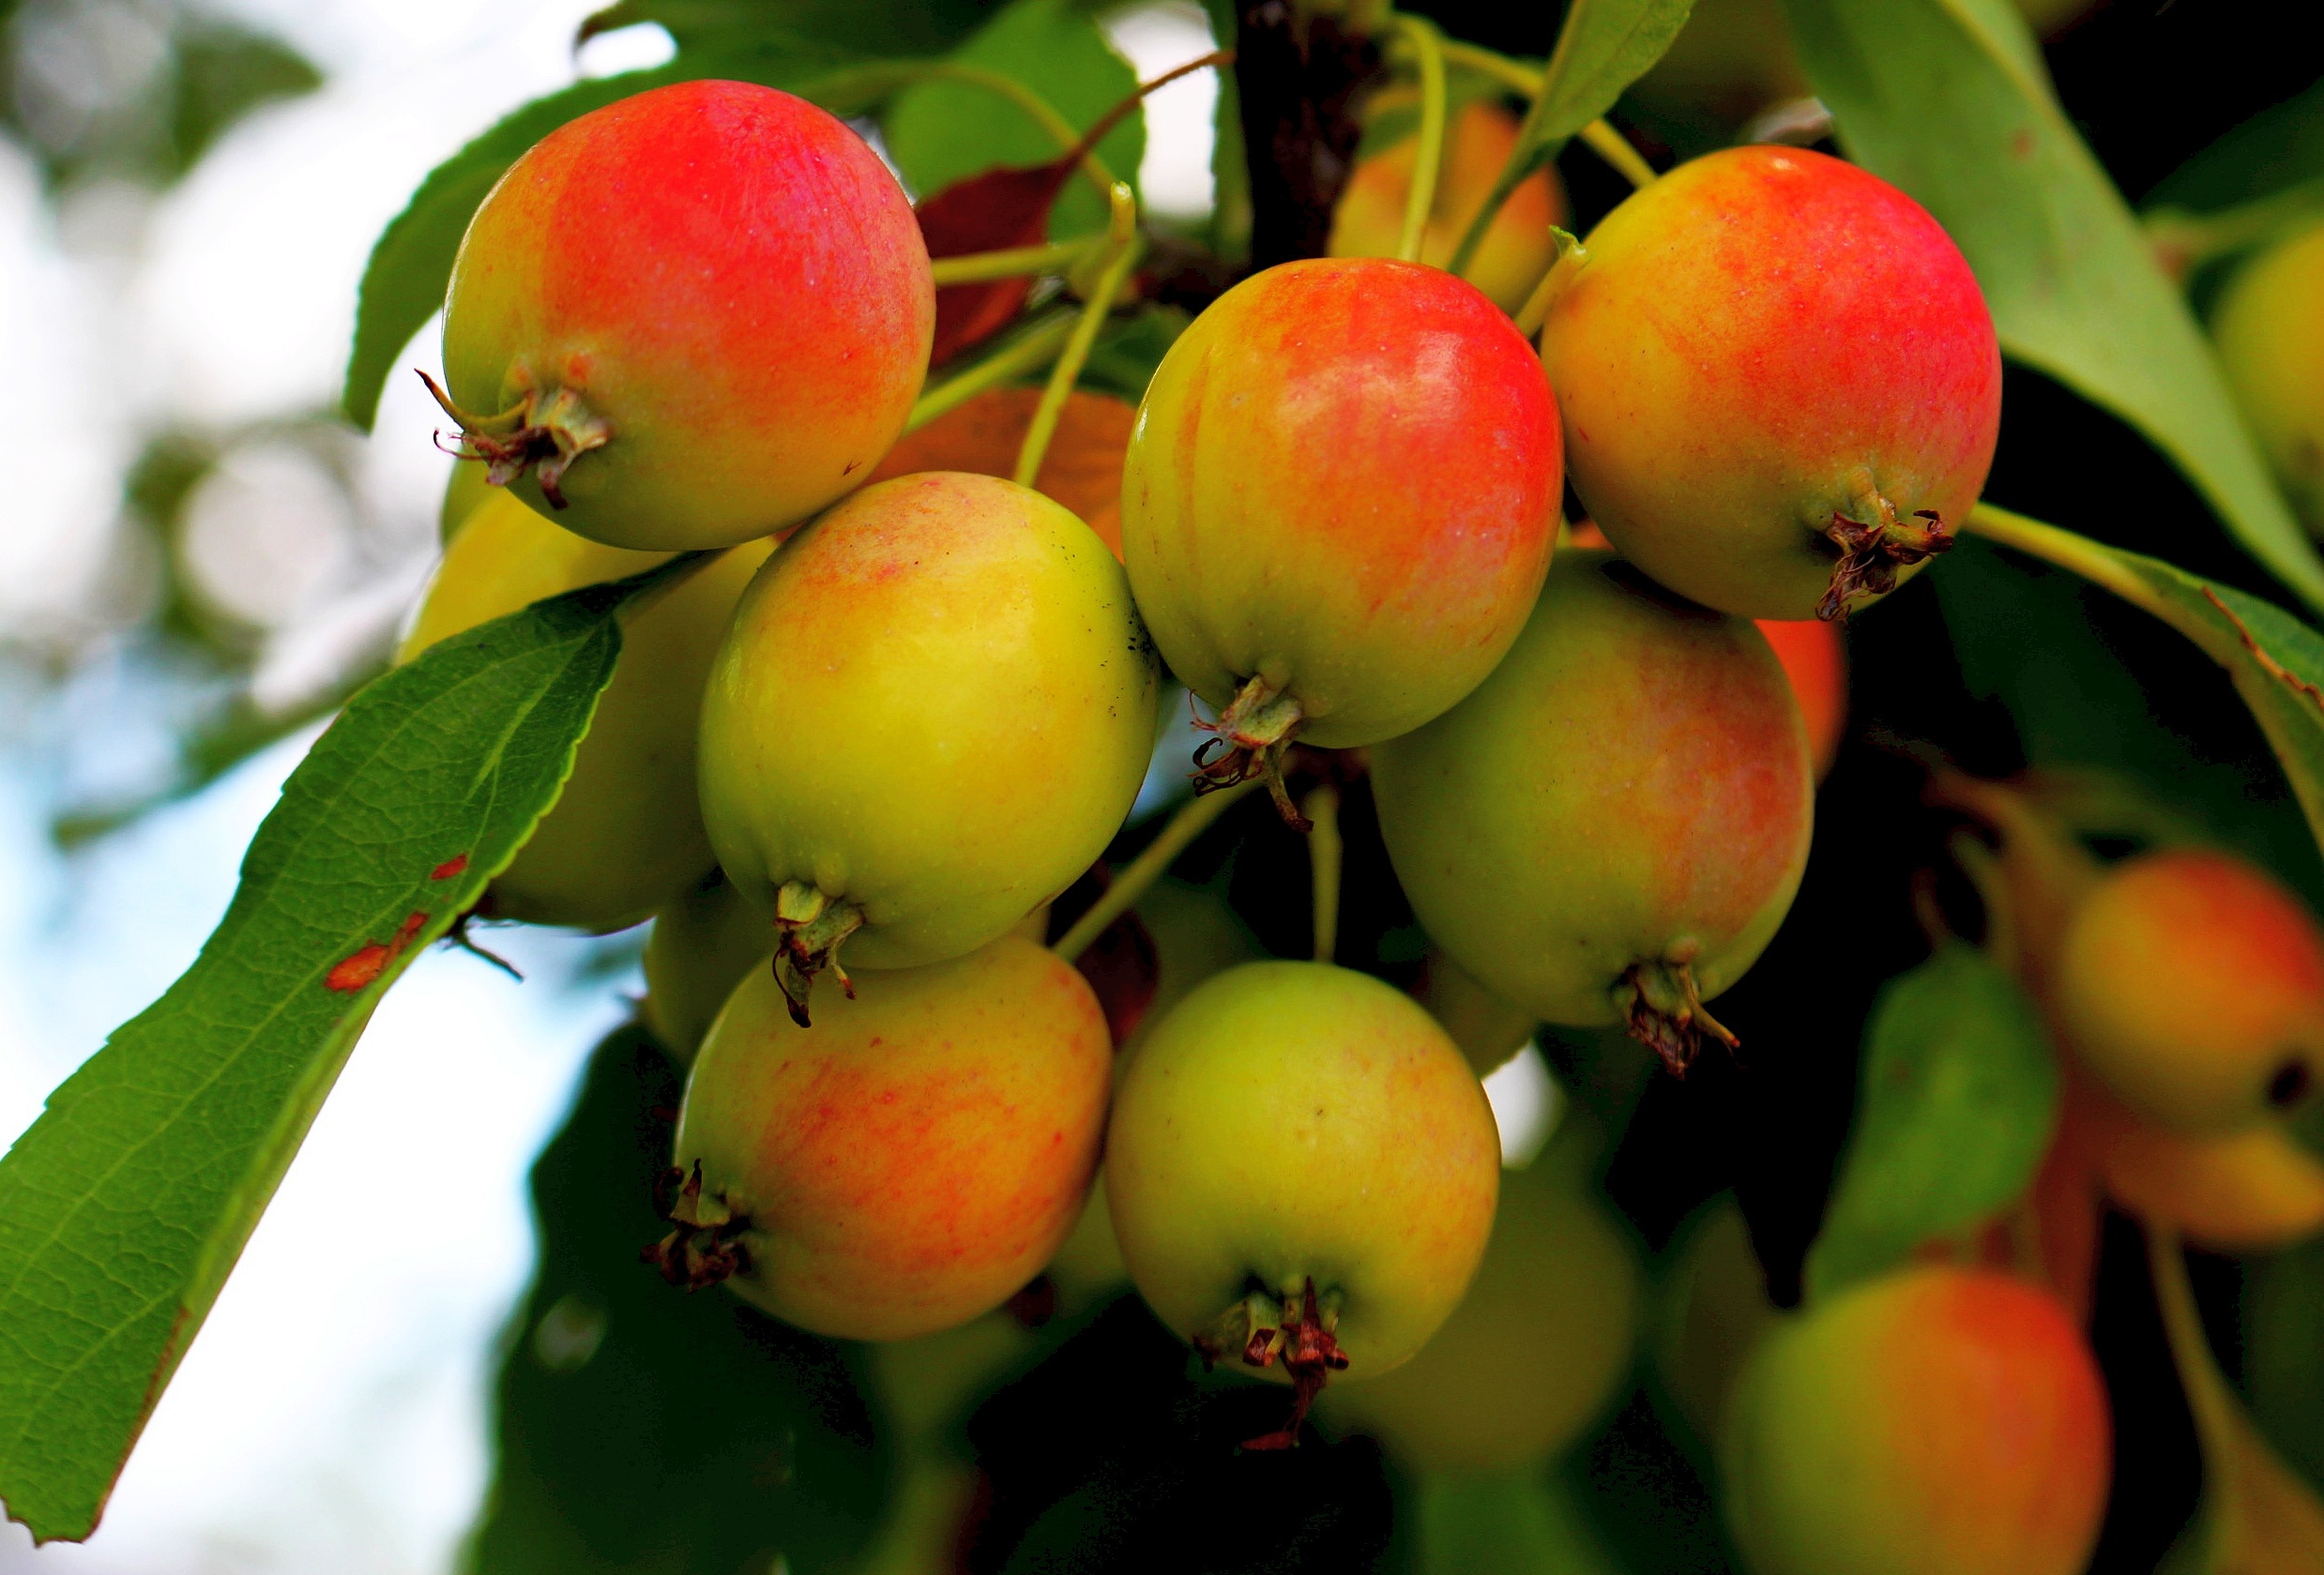
apple, tree, nature, branch, plant, fruit, flower, food, produce, sad, apples, fruitful apple tree, flowering plant, rose family, ripe fruit, land plant, rose order